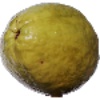
Label: Guava 1